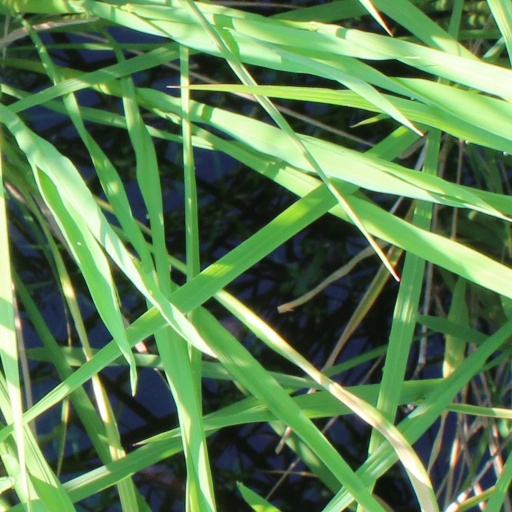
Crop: rice